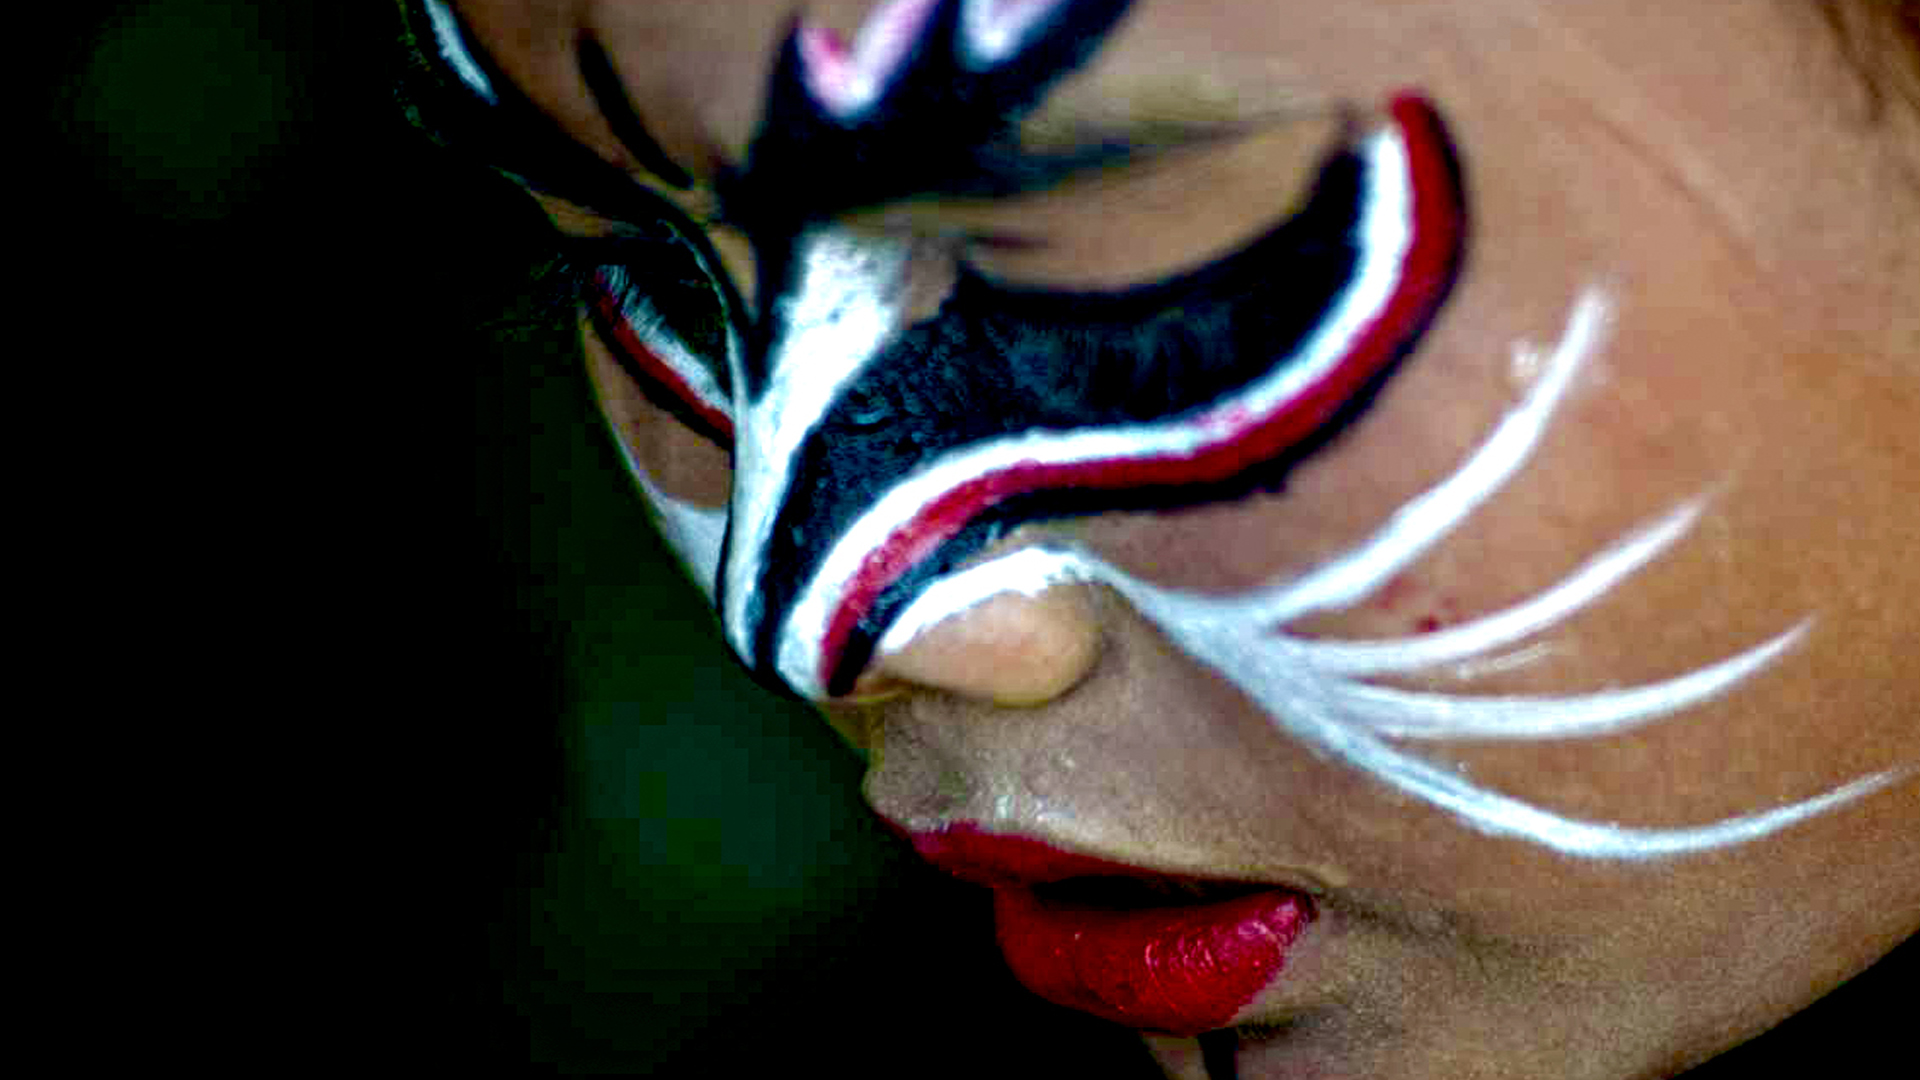
drawing, colour, face, mask, fashion, expression, mouth, eyelash, jaw, red, art, fan, eyewear, electric blue, event, carmine, fun, fictional character, fashion accessory, performing arts, flesh, entertainment, flag of the united states, magenta, darkness, costume, illustration, macro photography, public event, red hair